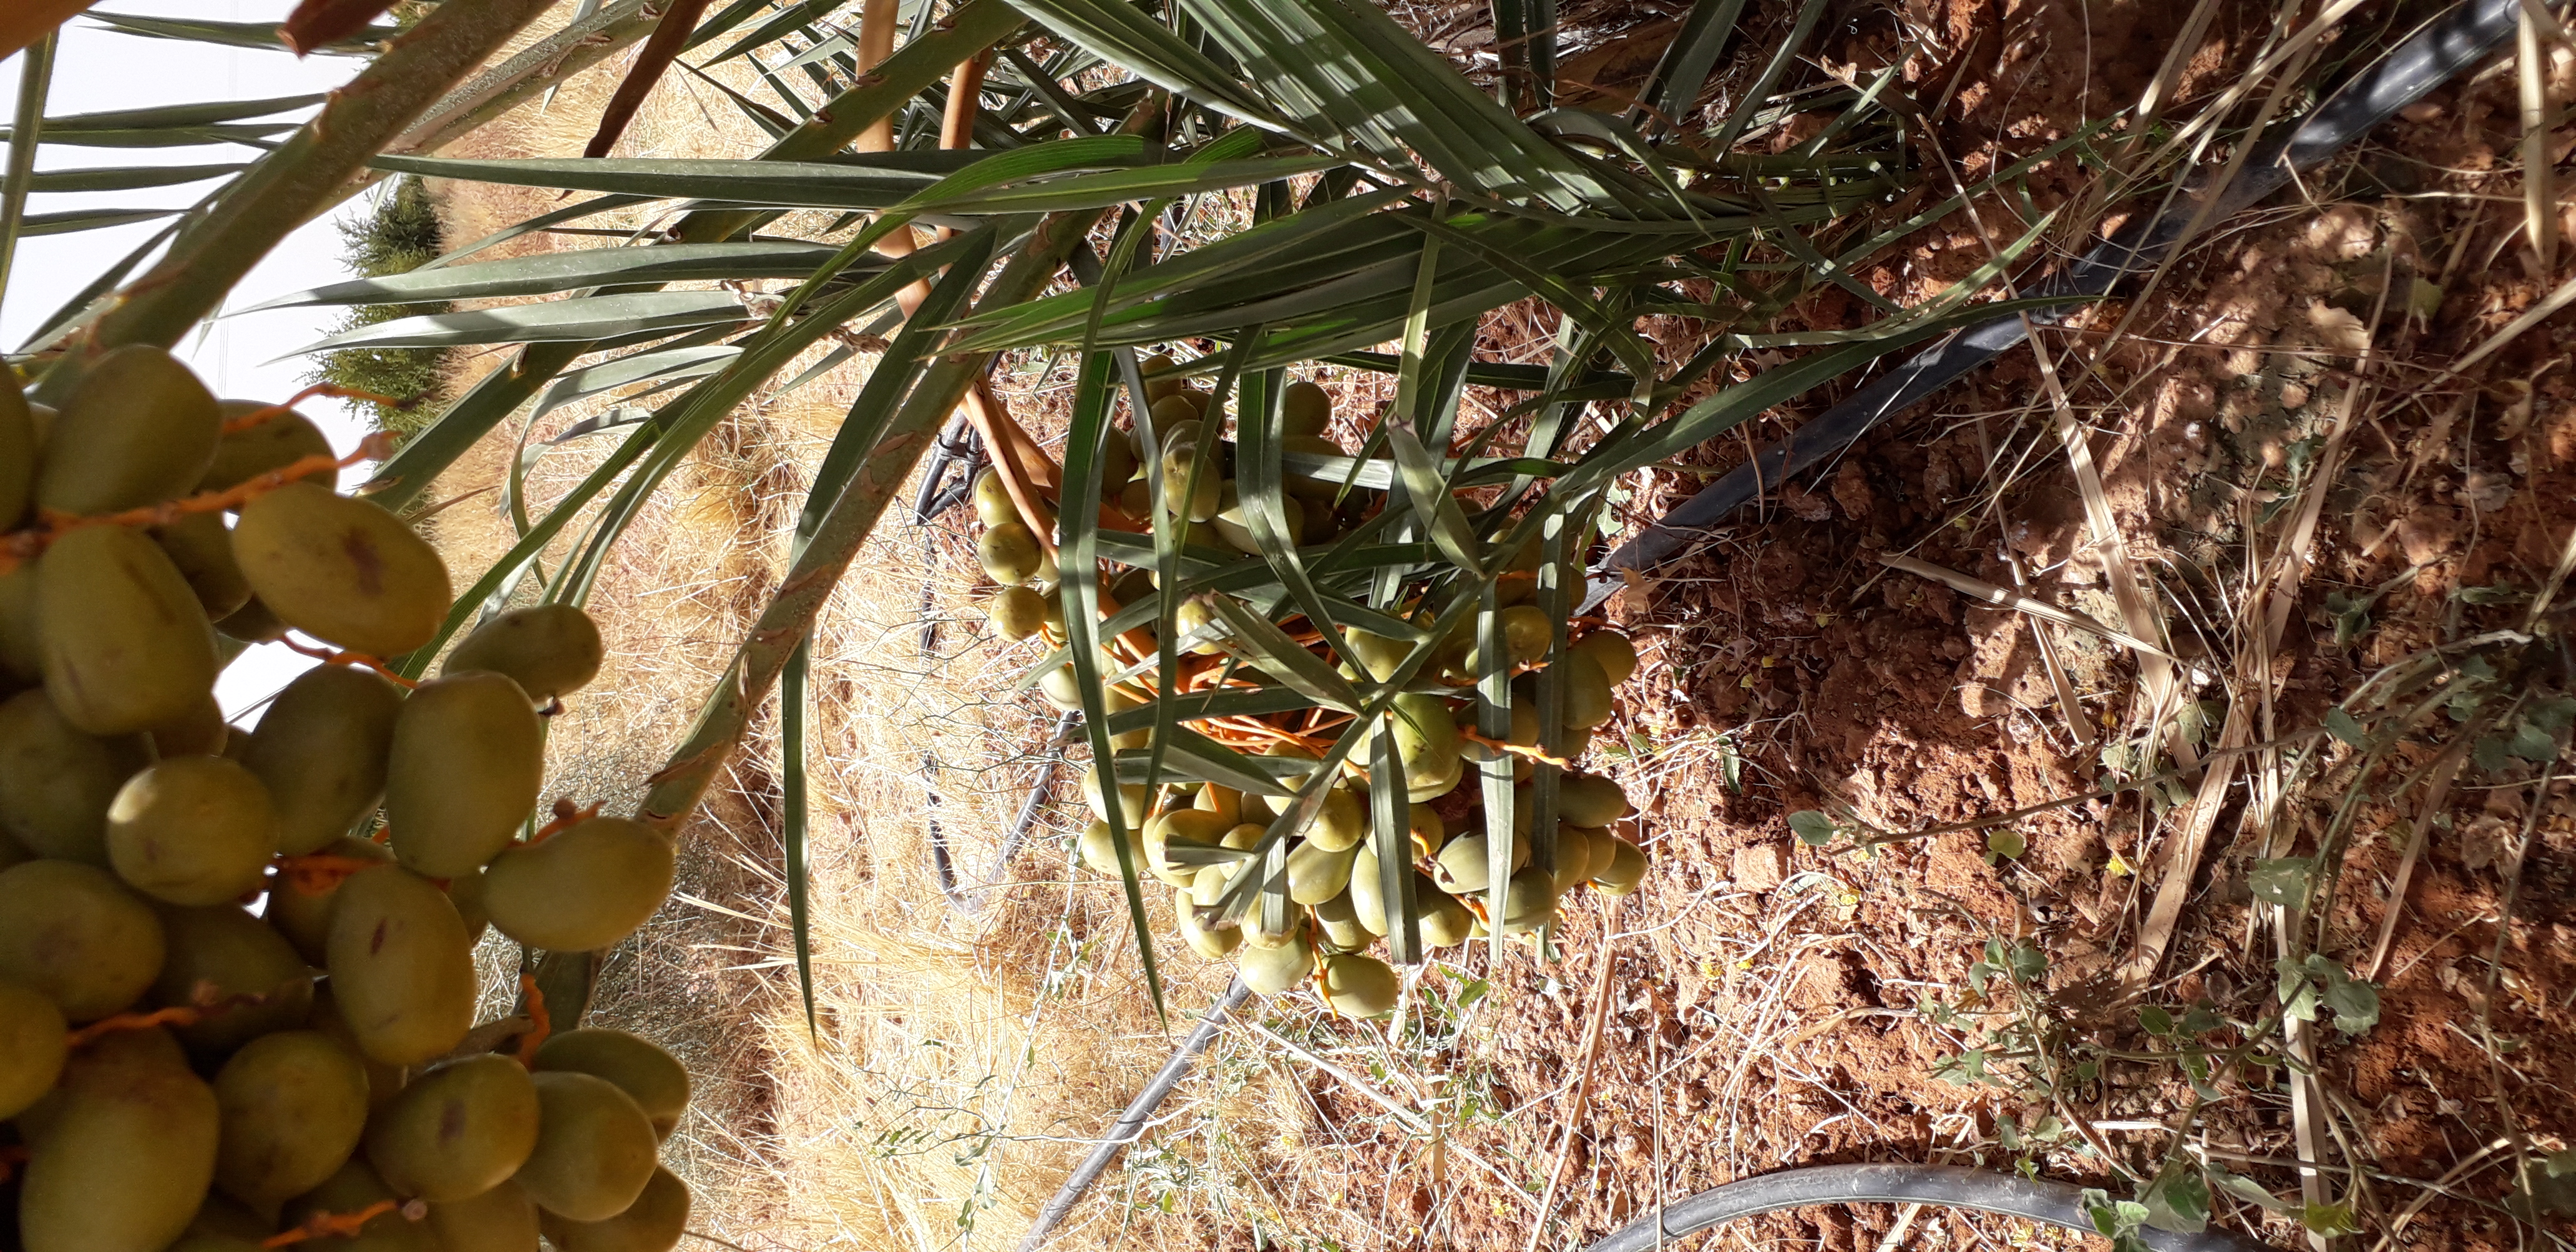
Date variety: Boufagous